Asa Matsuoka

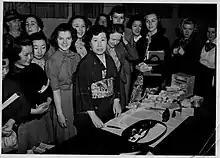
Asa demonstrating bonseki in 1939

Invited to speak on behalf of the Ministry of Foreign Affairs with the American Council of Education, Asa travelled to America again in 1938, meeting with Eleanor Roosevelt at the White House, and speaking to the Japan Society, the National Education Association, the Pan-Pacific Ocean New Education Association, and was featured on NBC Radio, and in "The New York Times". In all, she gave 150 lectures on subjects as varied as the positions of Japan and China, slide screenings of Shosoin's Imperial Treasure, flower arranging, Bonseki, and Kimono during her 18 months of stay.